Carlo Bugatti

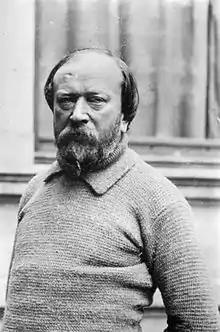
Bugatti in 1920

Carlo Bugatti (2 February 1856 – April 1940) was an Italian decorator, designer and manufacturer of Art Nouveau furniture, models of jewelry, and musical instruments.